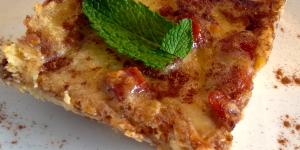
torta de platano colombiana